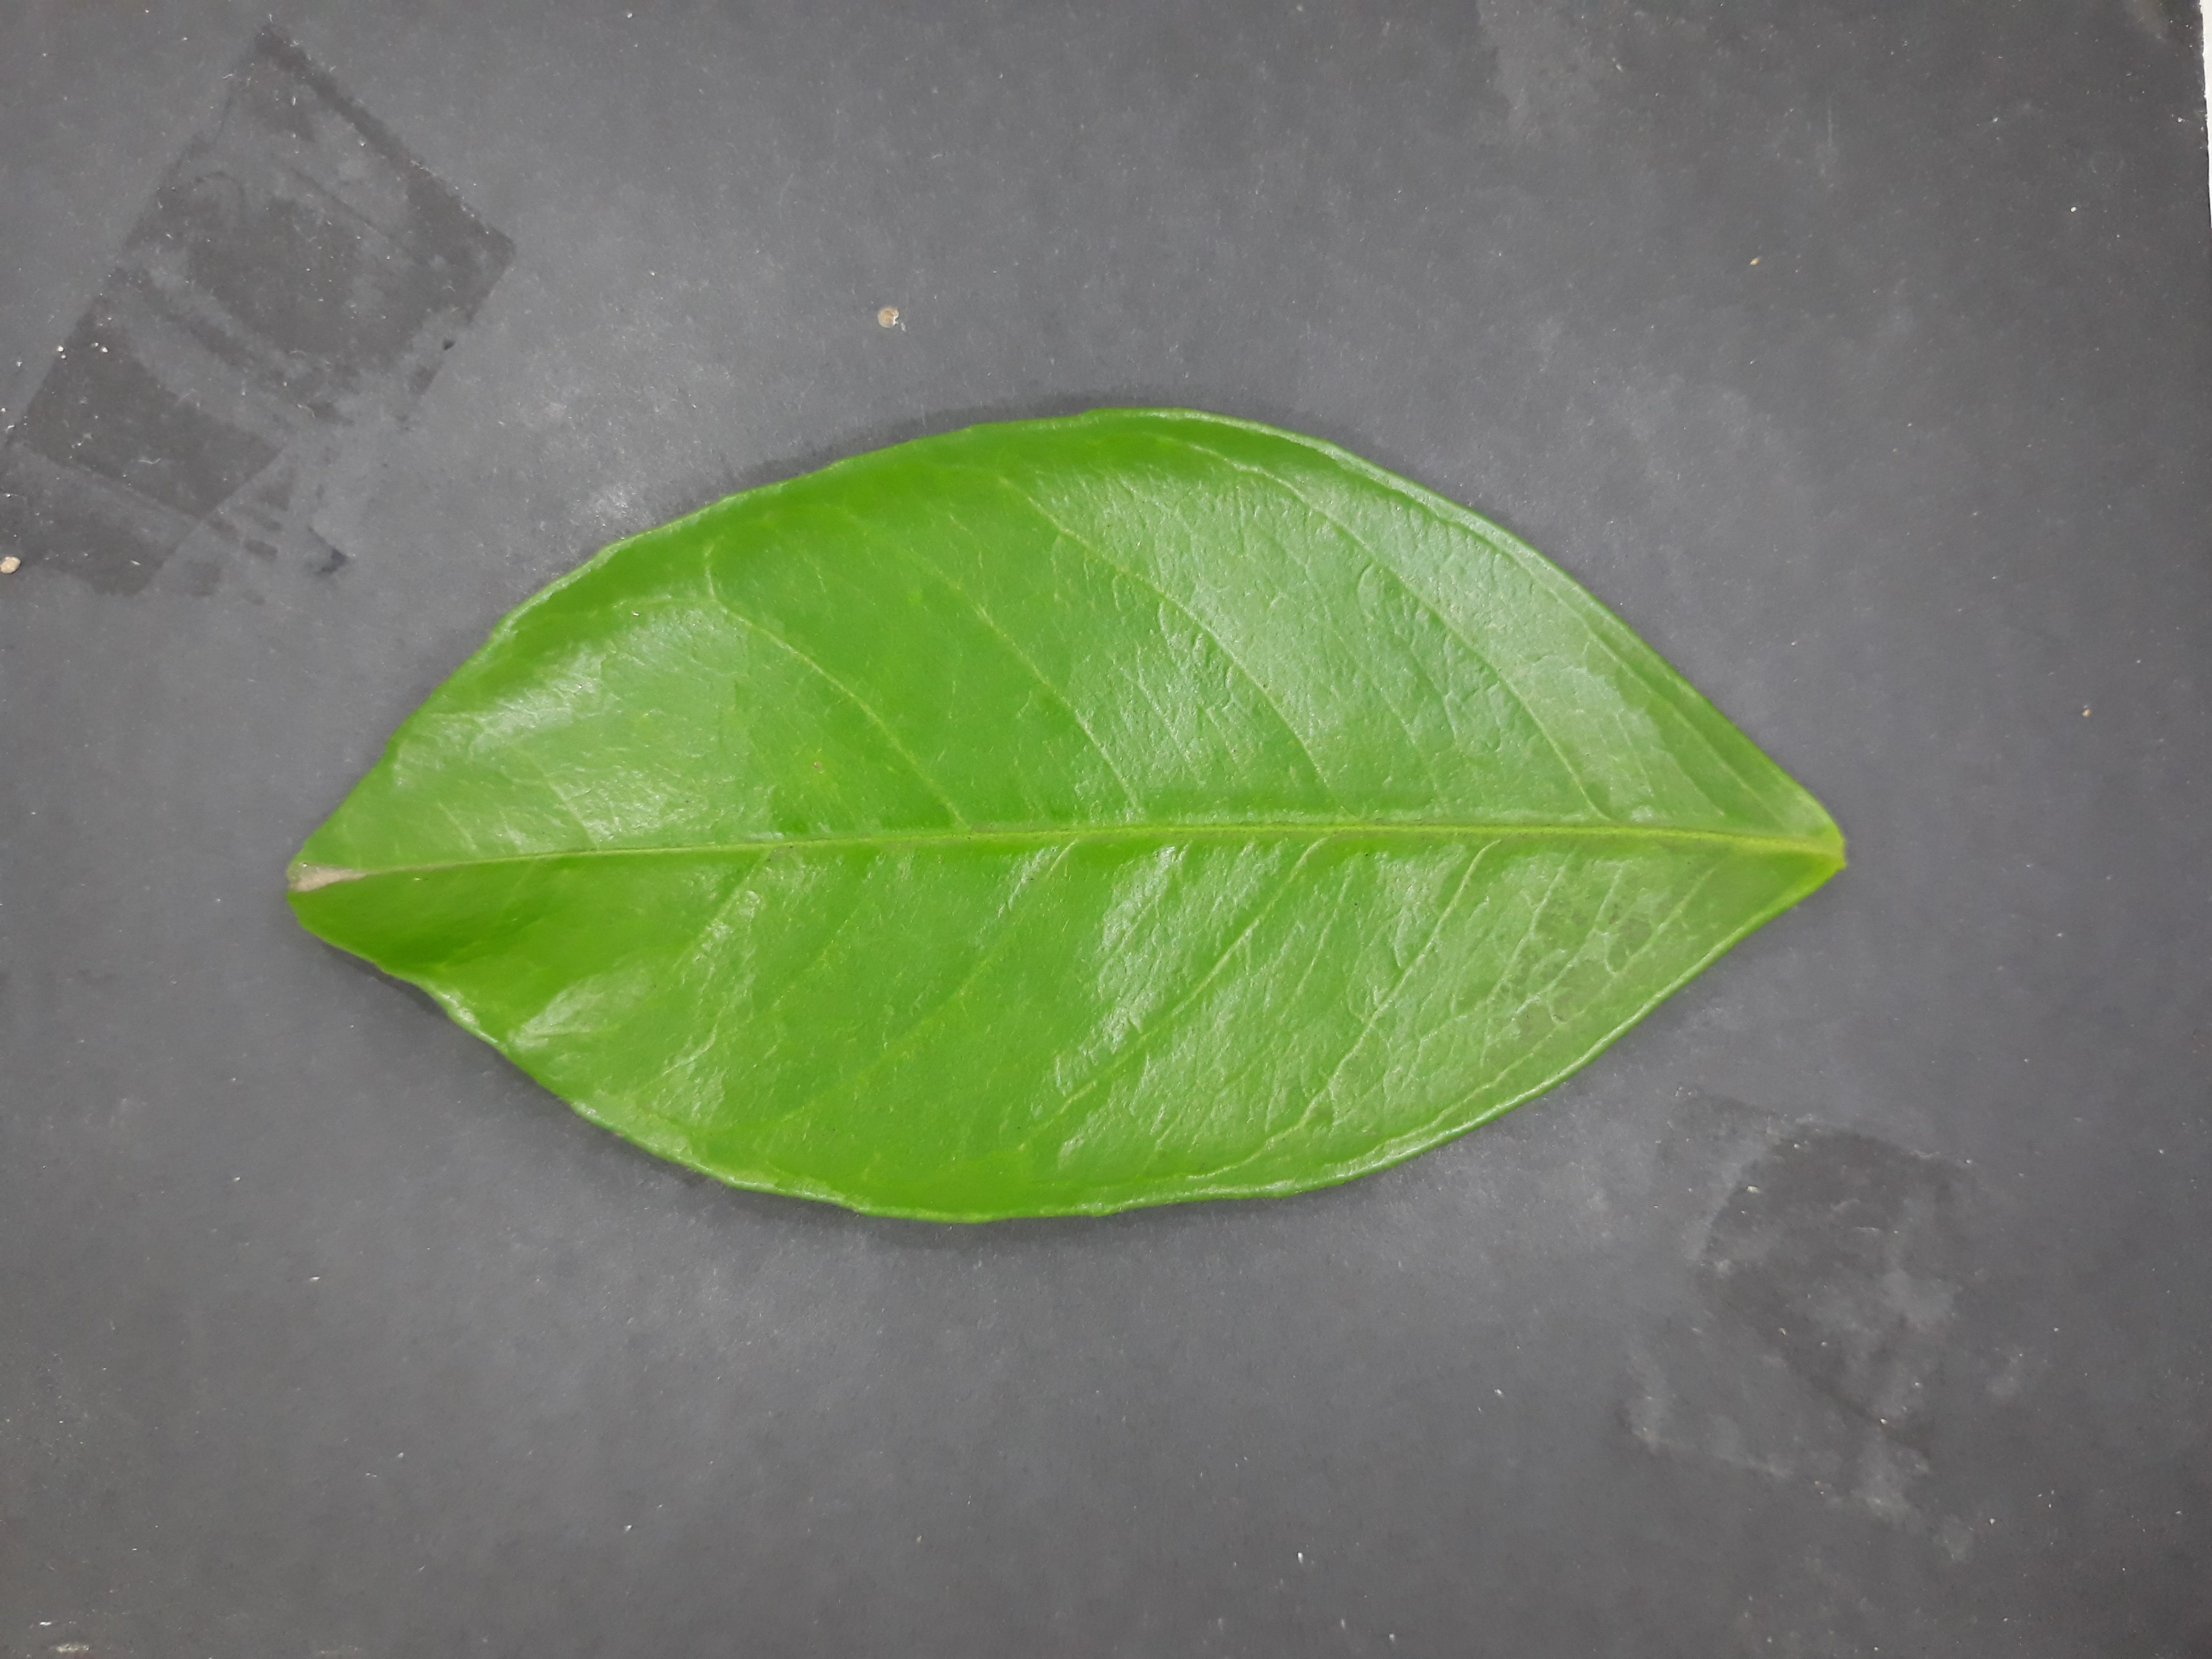
Label: Healthy